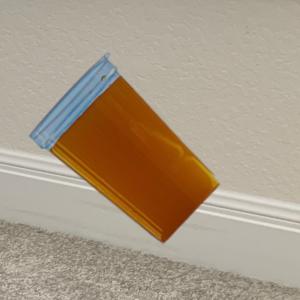
Label: cups